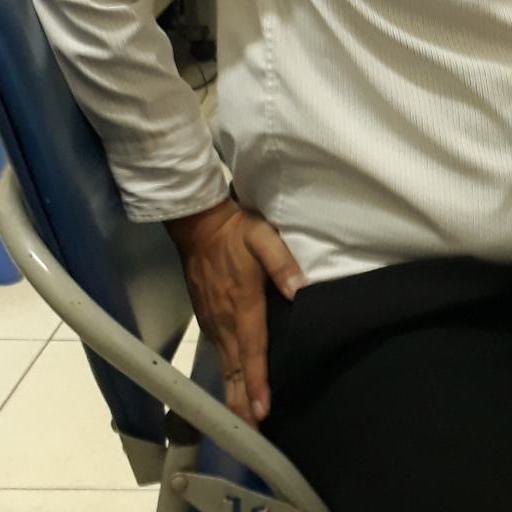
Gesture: no_gesture